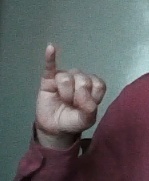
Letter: meem